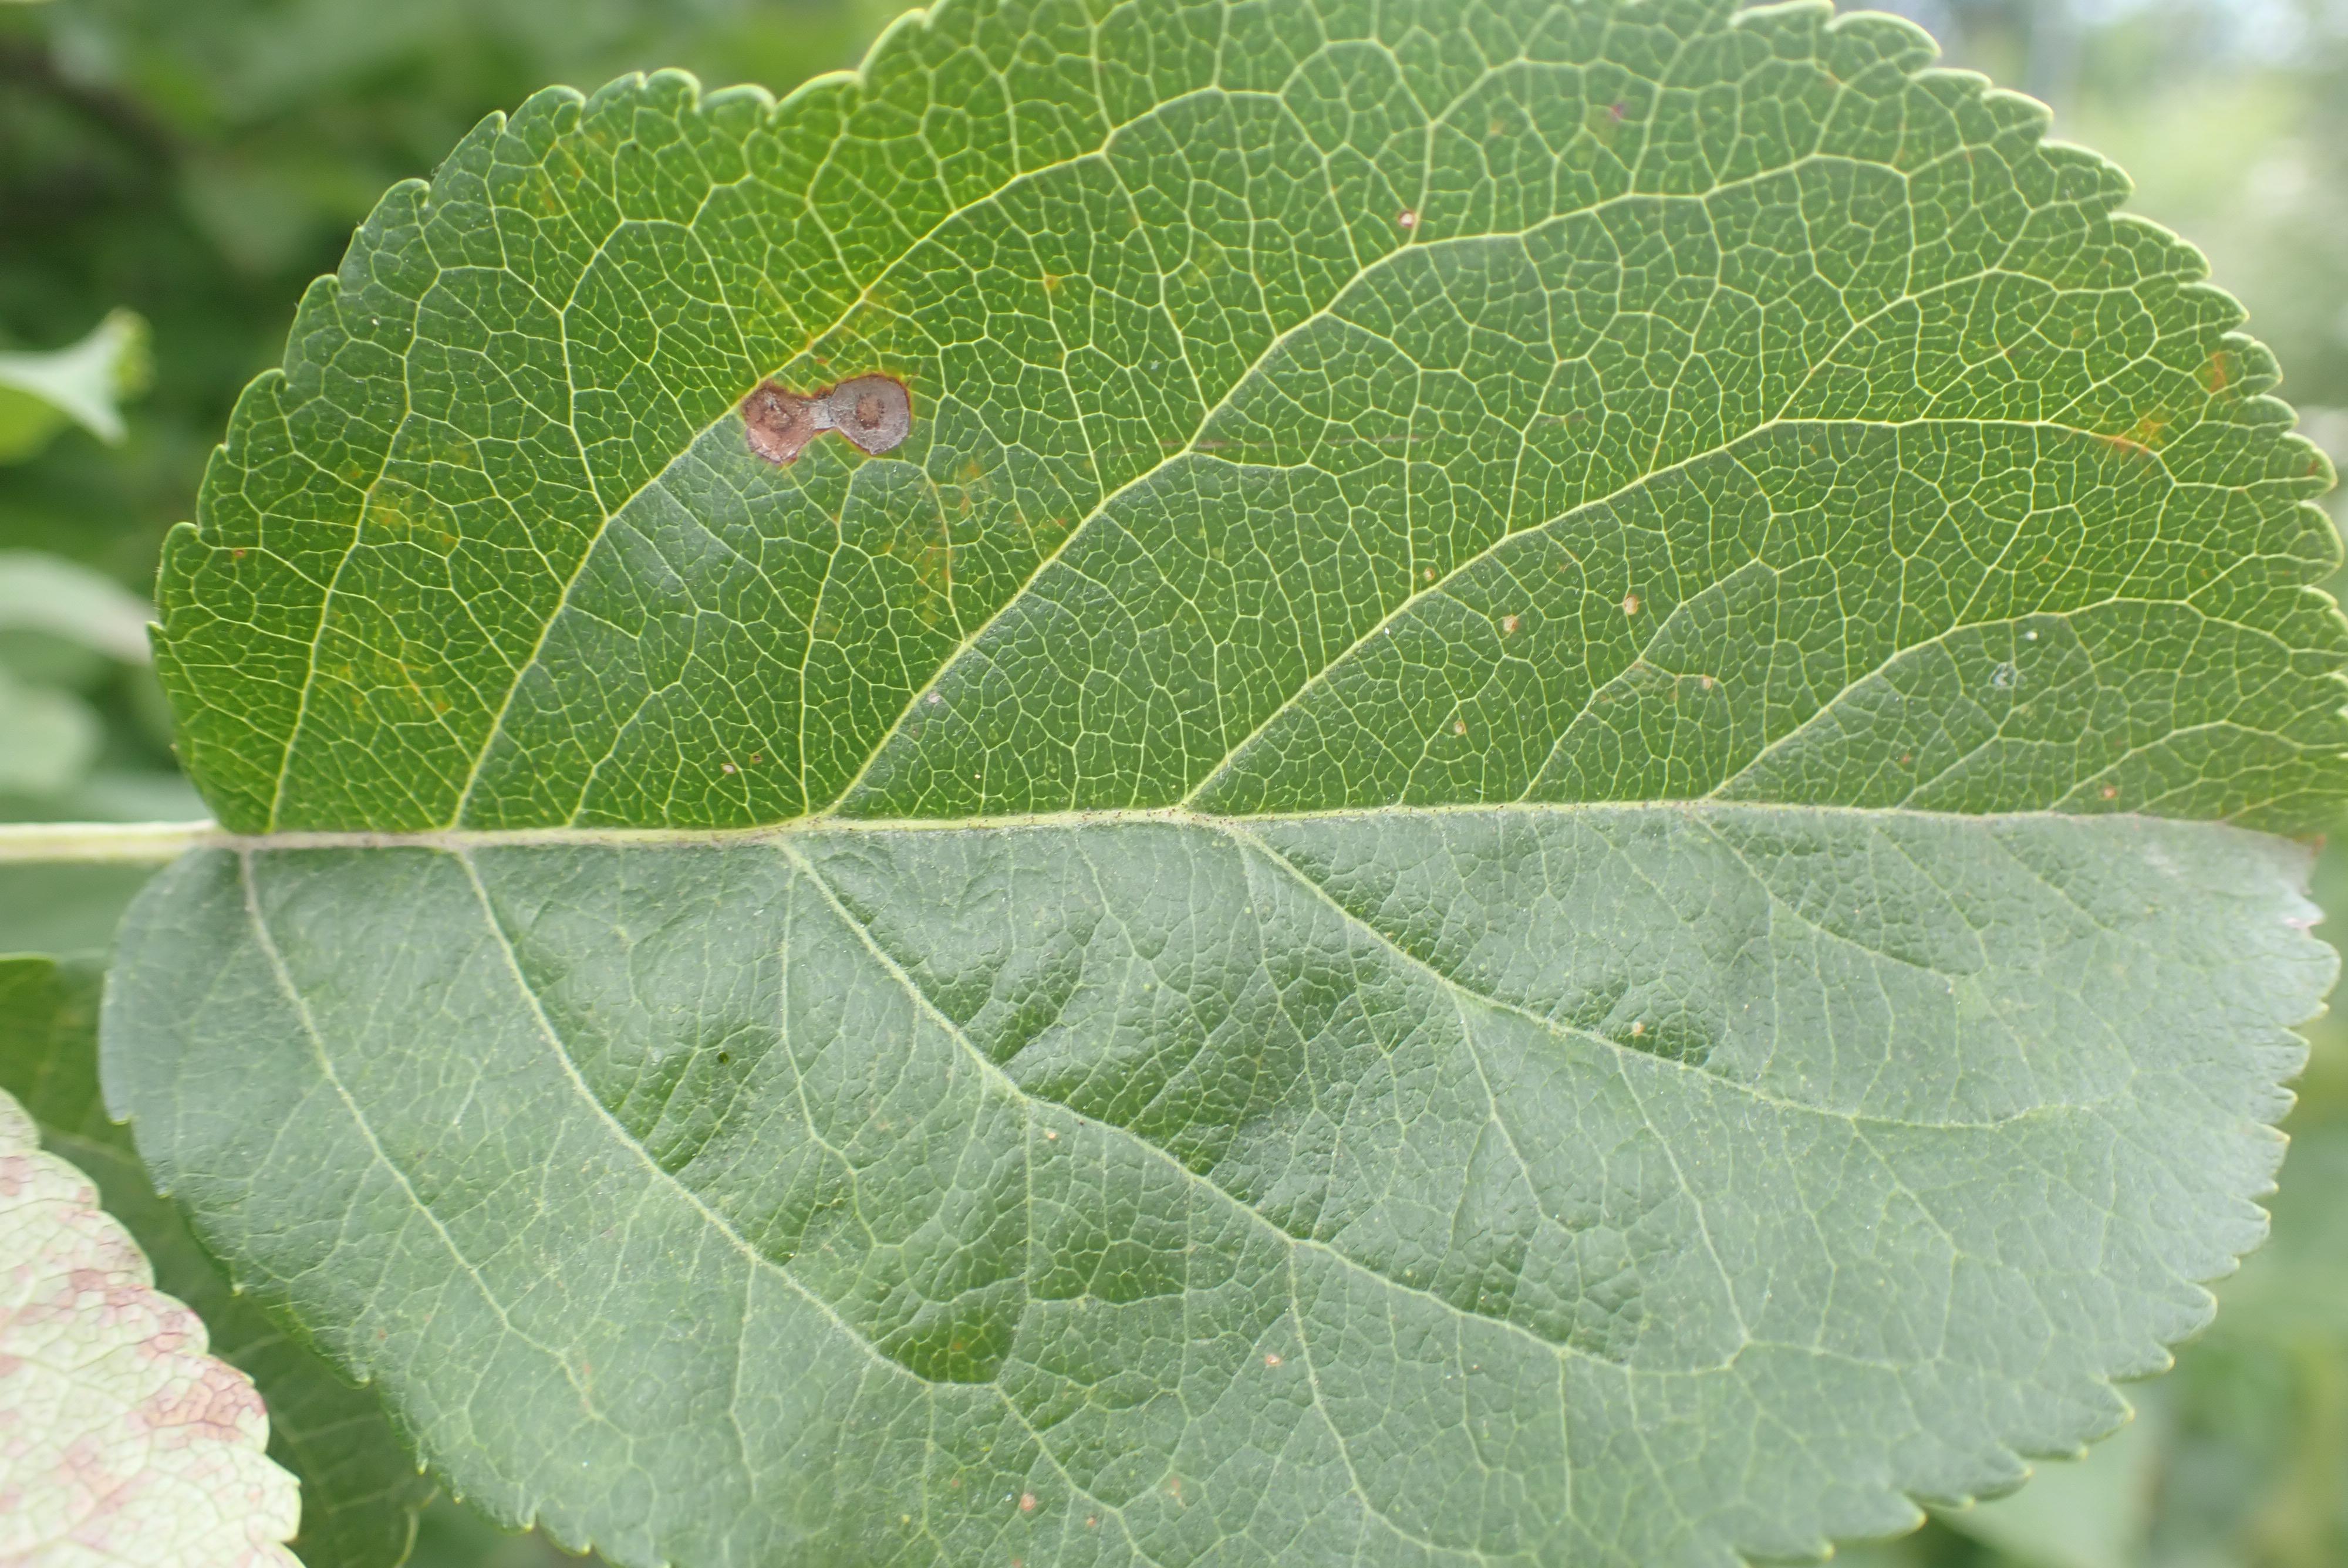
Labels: frog_eye_leaf_spot